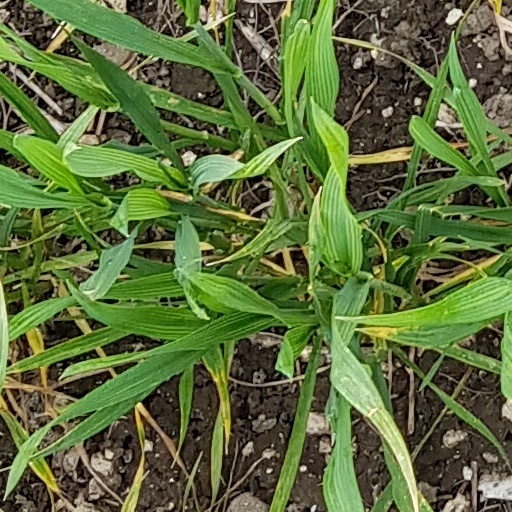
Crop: wheat